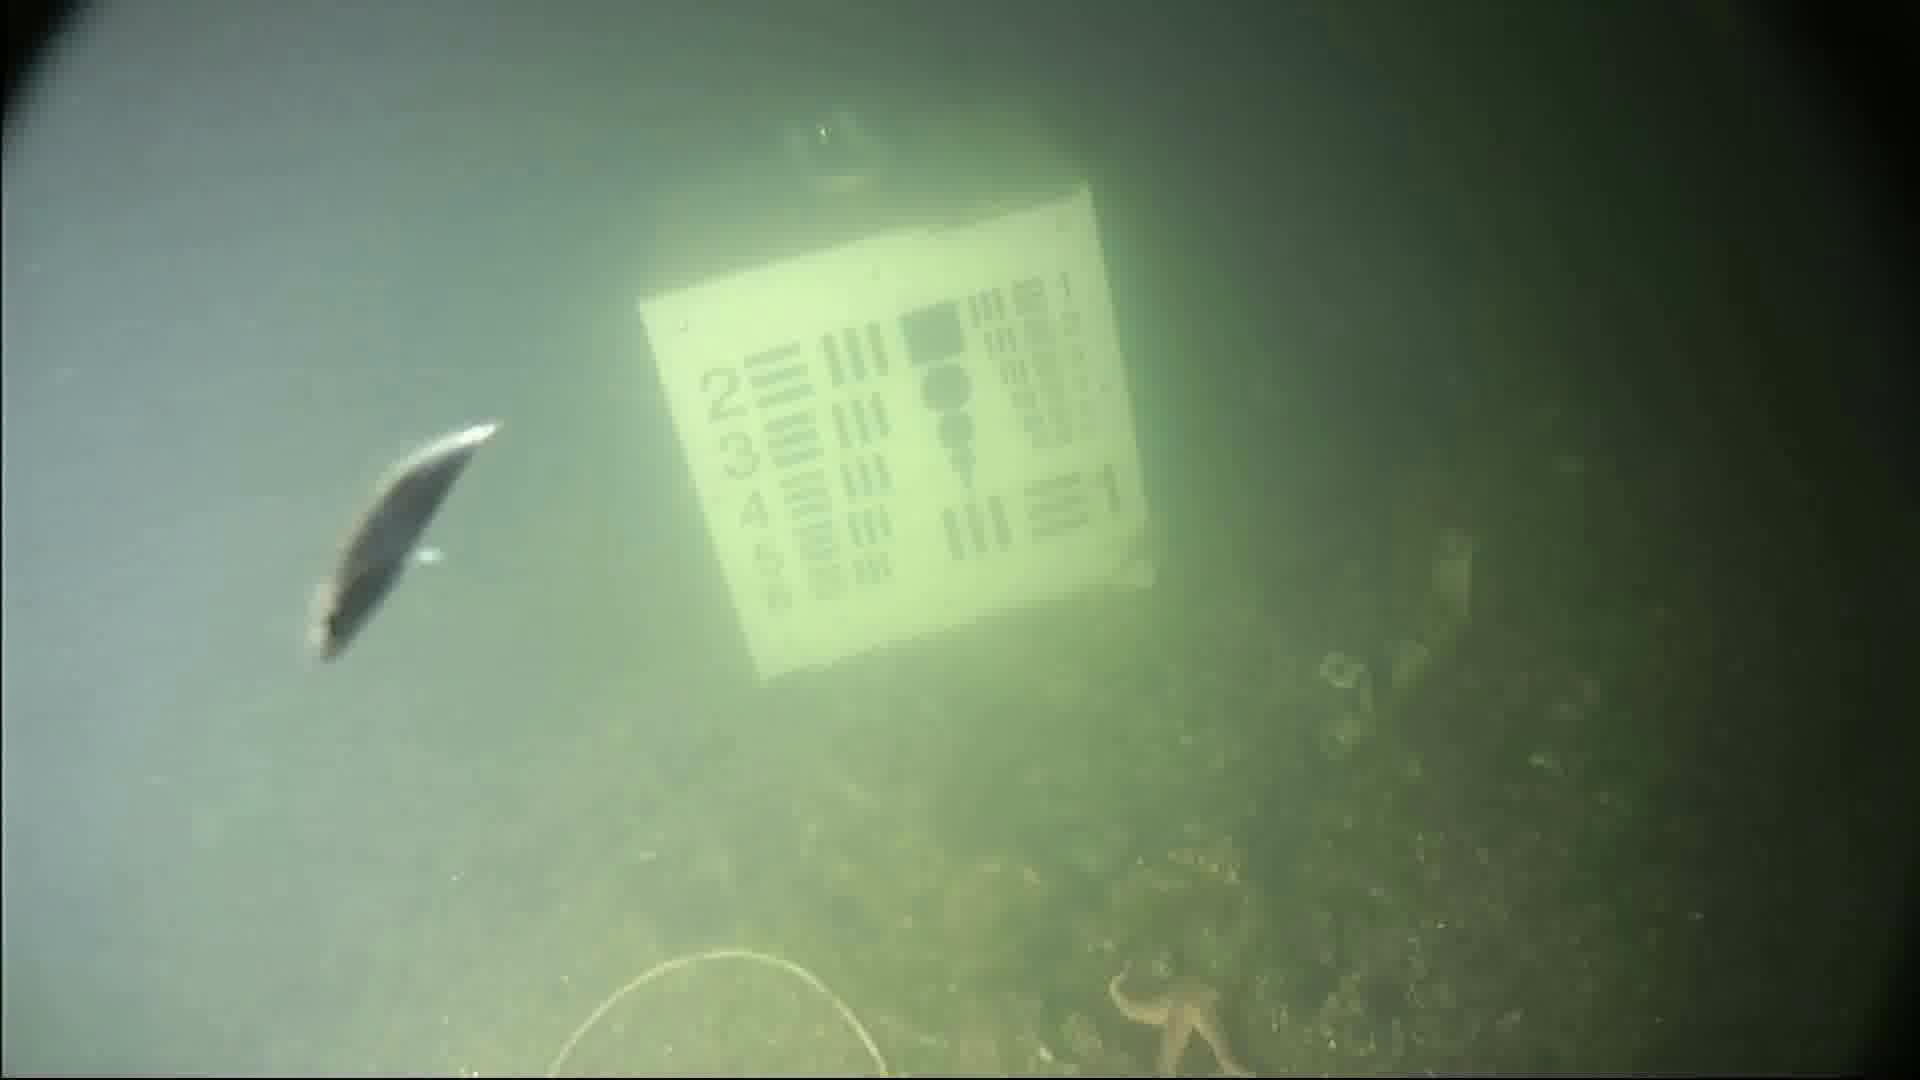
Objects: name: starfish
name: small_fish